NWA By Any Means Necessary

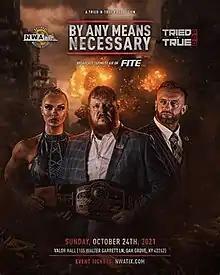
Official poster for the event with Kamille, Trevor Murdoch holding the NWA Worlds Heavyweight Championship, and Nick Aldis

NWA By Any Means Necessary, part of the NWA Pop-Up Event series, was a professional wrestling supercard produced by the National Wrestling Alliance (NWA) in conjunction with Tried-N-True Pro Wrestling. The event took place on October 24, 2021, at the Valor Hall in Oak Grove, Kentucky. Matches from the event were taped for episodes of "NWA Power", which aired on November 2 and 9 on FITE TV.